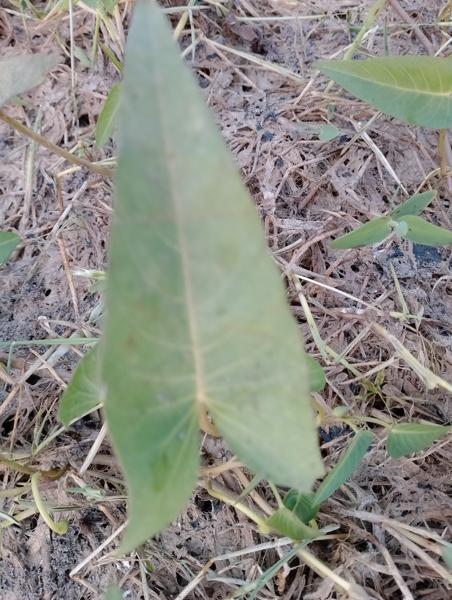
Weed species: Ipomoea aquatic